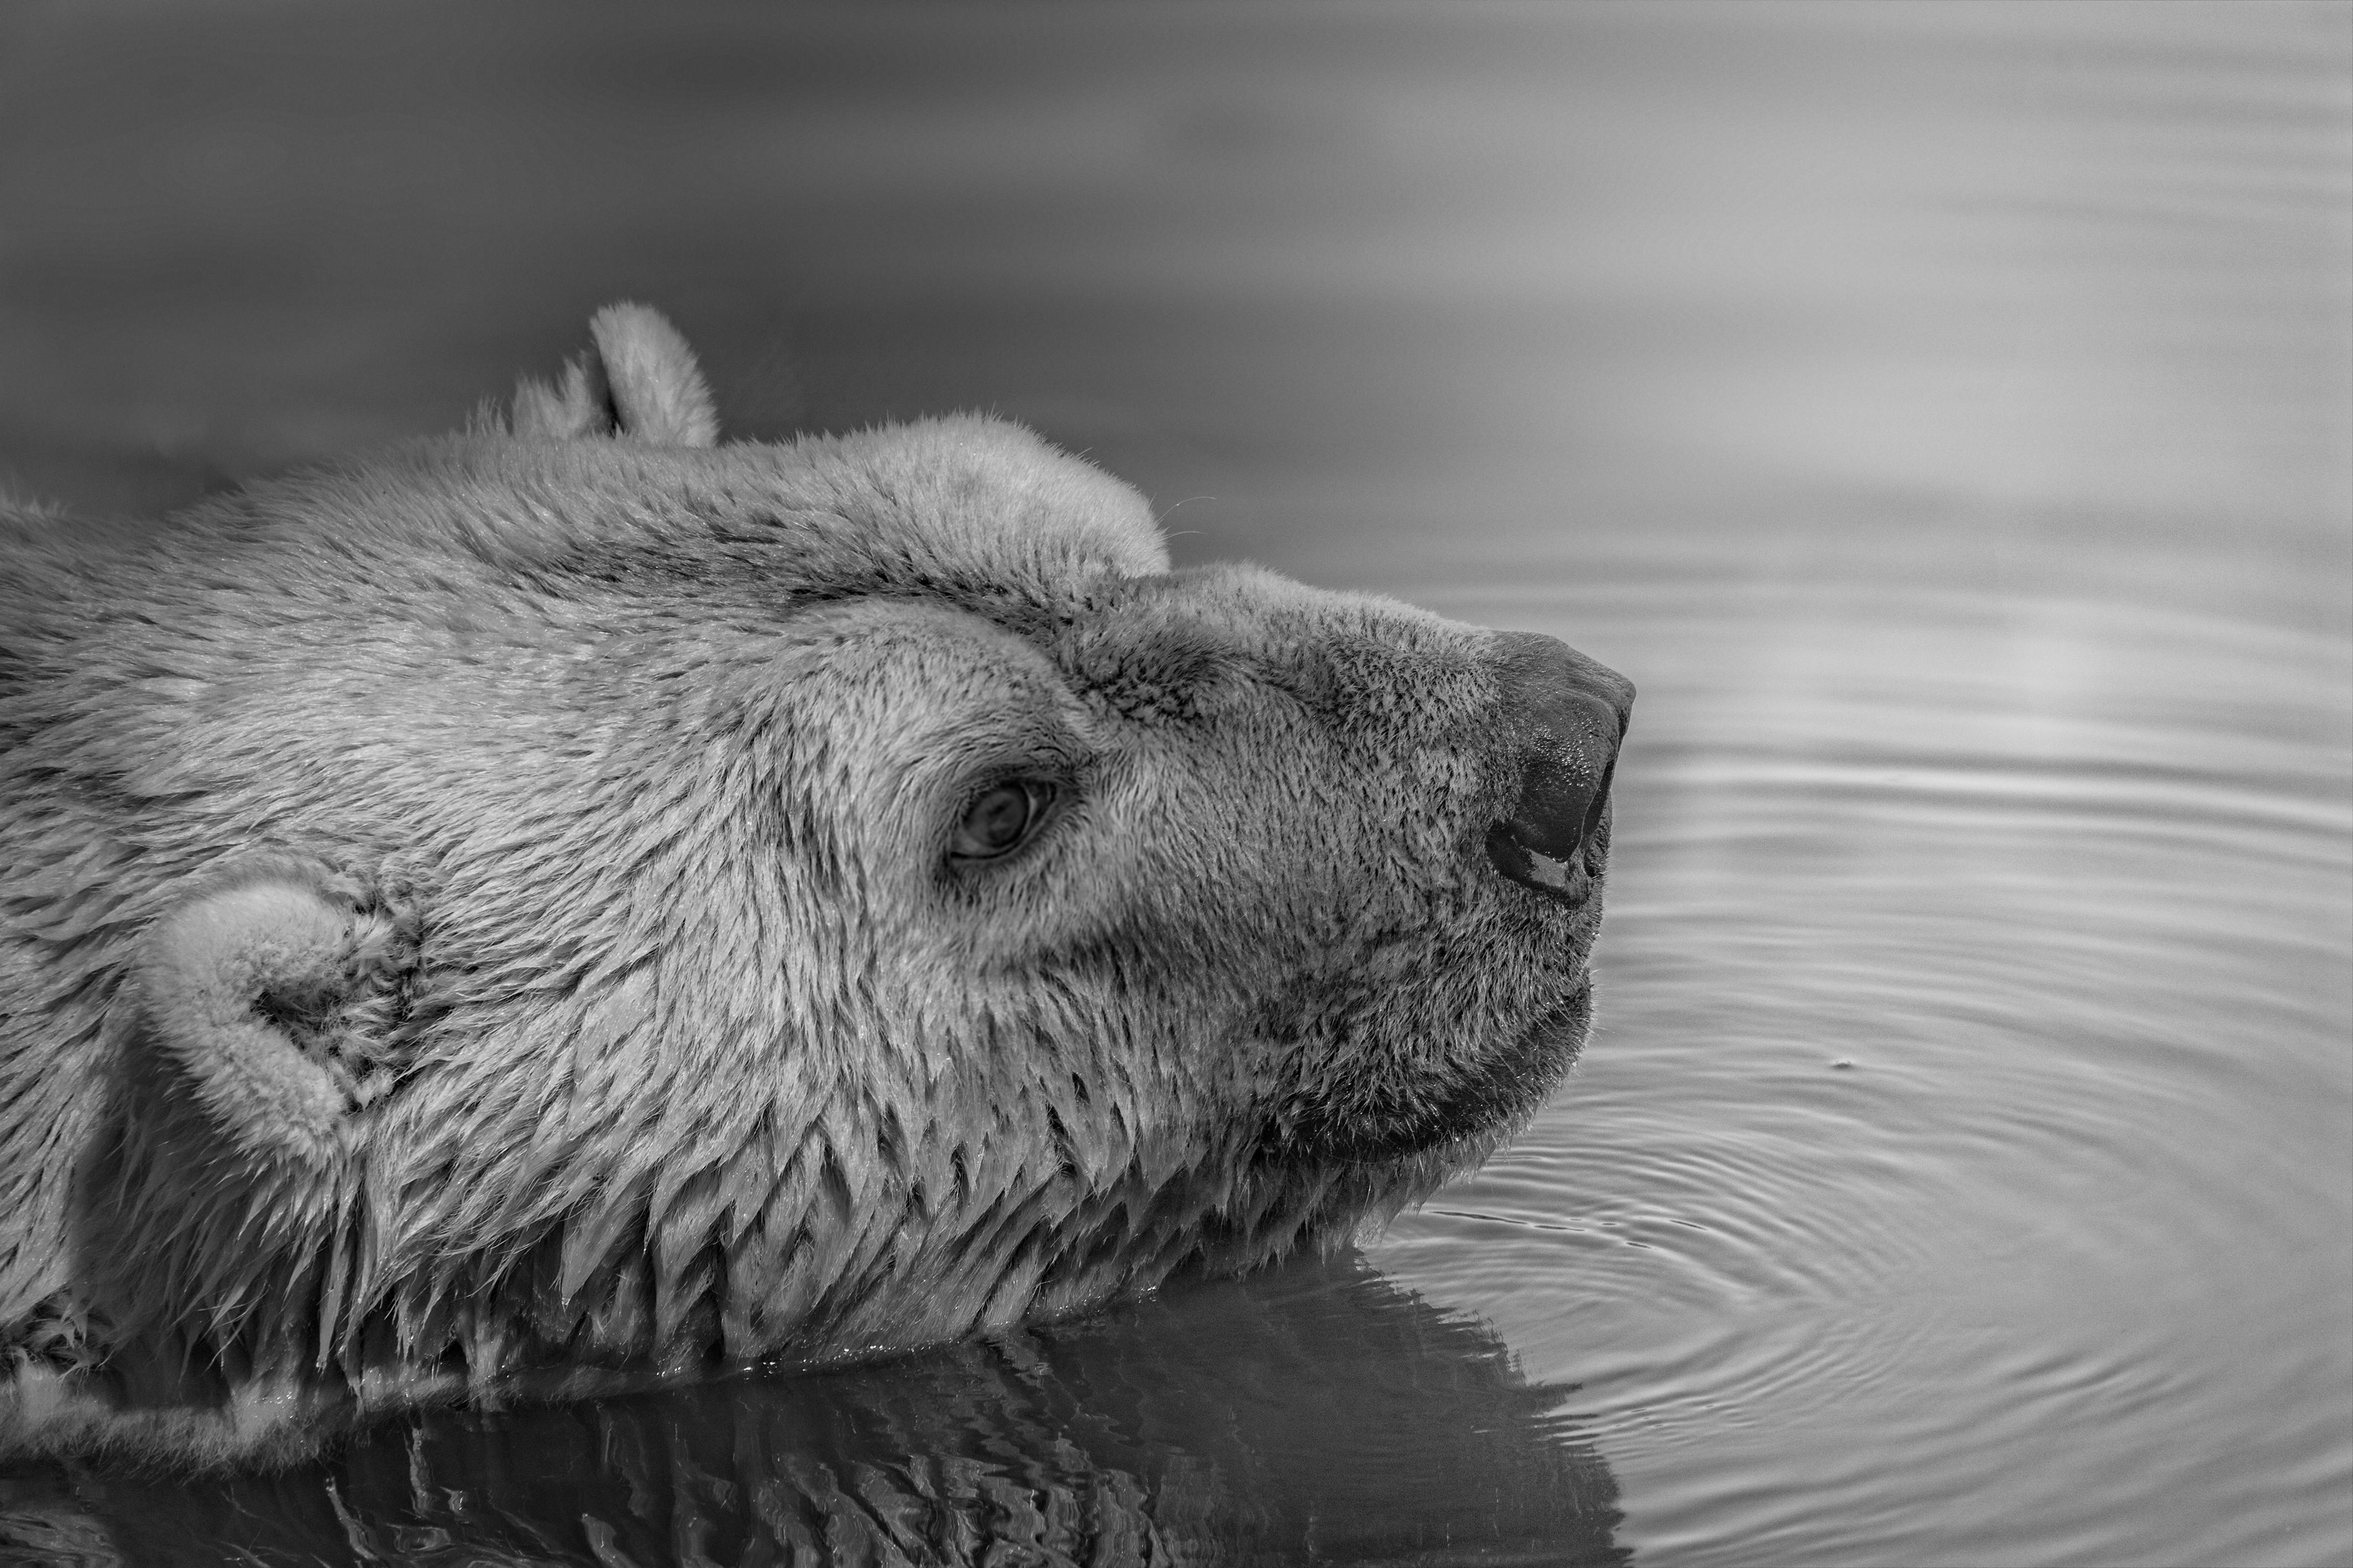
water, snow, cold, winter, black and white, lake, wet, animal, river, ripple, bear, wildlife, wild, zoo, fur, portrait, reflection, mammal, predator, black, monochrome, polar bear, close up, outdoors, whiskers, vertebrate, otter, grizzly bear, sea otter, monochrome photography, mustelidae